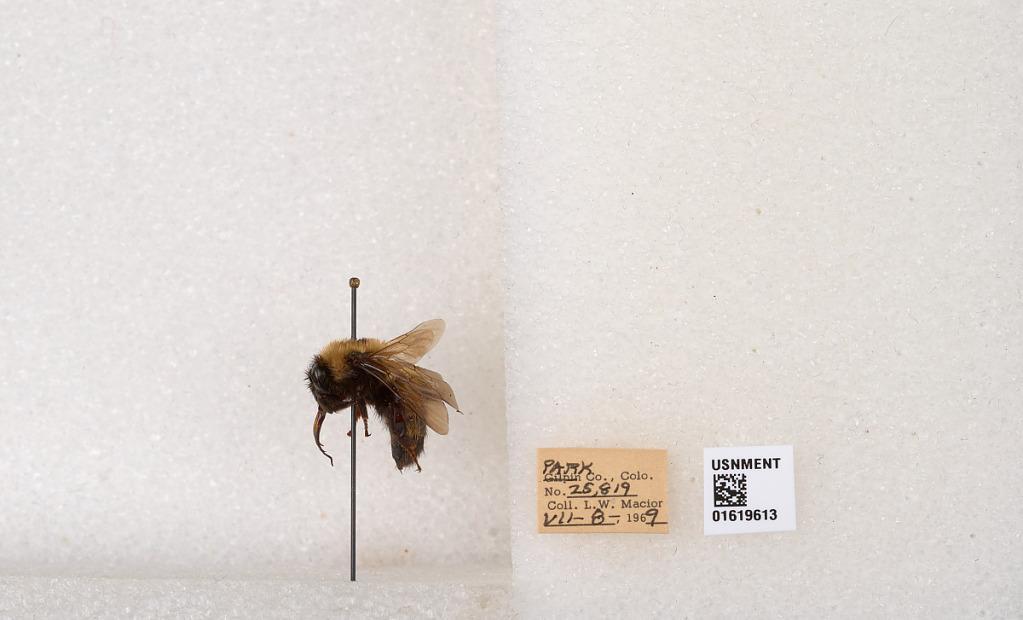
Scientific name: Bombus (Bombus) nevadensis Cresson